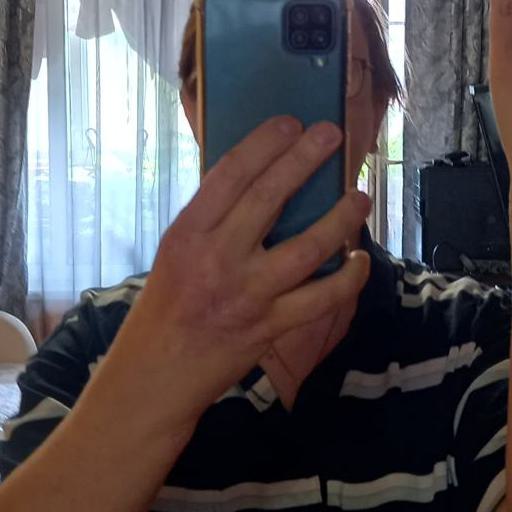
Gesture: no_gesture